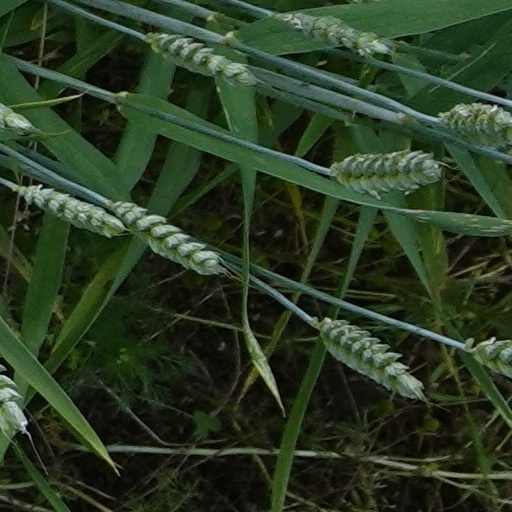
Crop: wheat